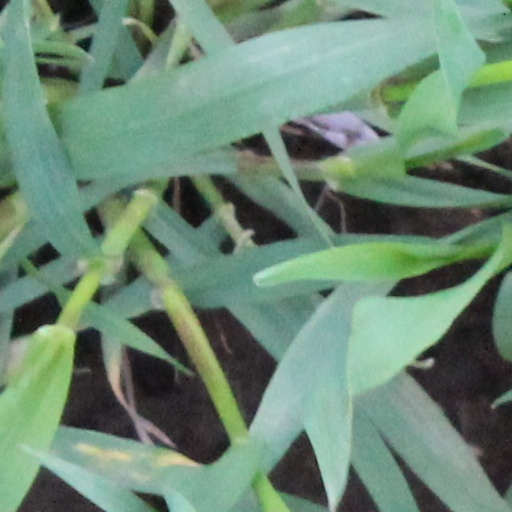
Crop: wheat